Yo Yo Honey Singh

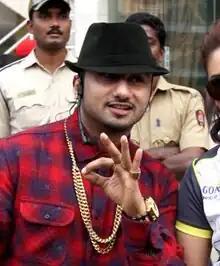
Singh in January 2014

Singh's collaborations with prominent artists, like Diljit Dosanjh, further cemented his position. In 2008–09, Singh worked with Diljit for his sixth studio album titled "The Next Level", for which Singh composed the music and also made key rap appearances on tracks such as "Panga" and "Los Angeles (LA)", while also being the lyricist for the track "Ru Ba Ru", Diljit's only Urdu track till date. The album was a mainstream hit with people enjoying the duo's chemistry. The title of their song "Lak 28 Kudi Da" reached number one on the BBC Asian Download Charts in May 2011, and served as a promotional track for Dosanjh's film Lion of Punjab.